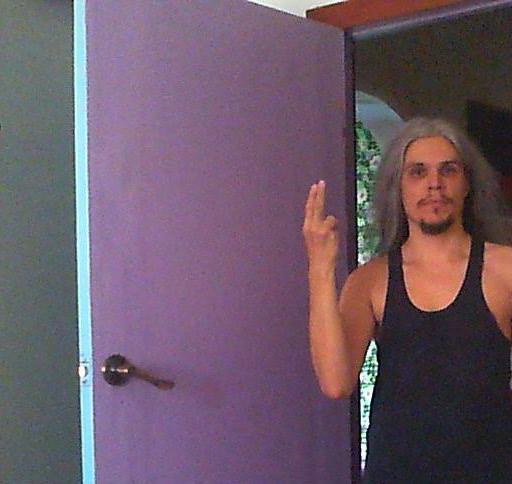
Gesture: two_up_inverted